Modular decomposition

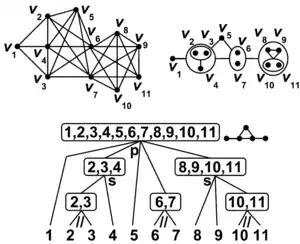
A graph, its quotient where "bags" of vertices of the graph correspond to the children of the root of the modular decomposition tree, and its full modular decomposition tree: series nodes are labeled "s", parallel nodes "//" and prime nodes "p".

If formula_1 is a module of formula_18 and formula_47 is a subset of formula_1, then formula_47 is a module of formula_18, if and only if it is a module of formula_14.